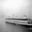
Label: ship